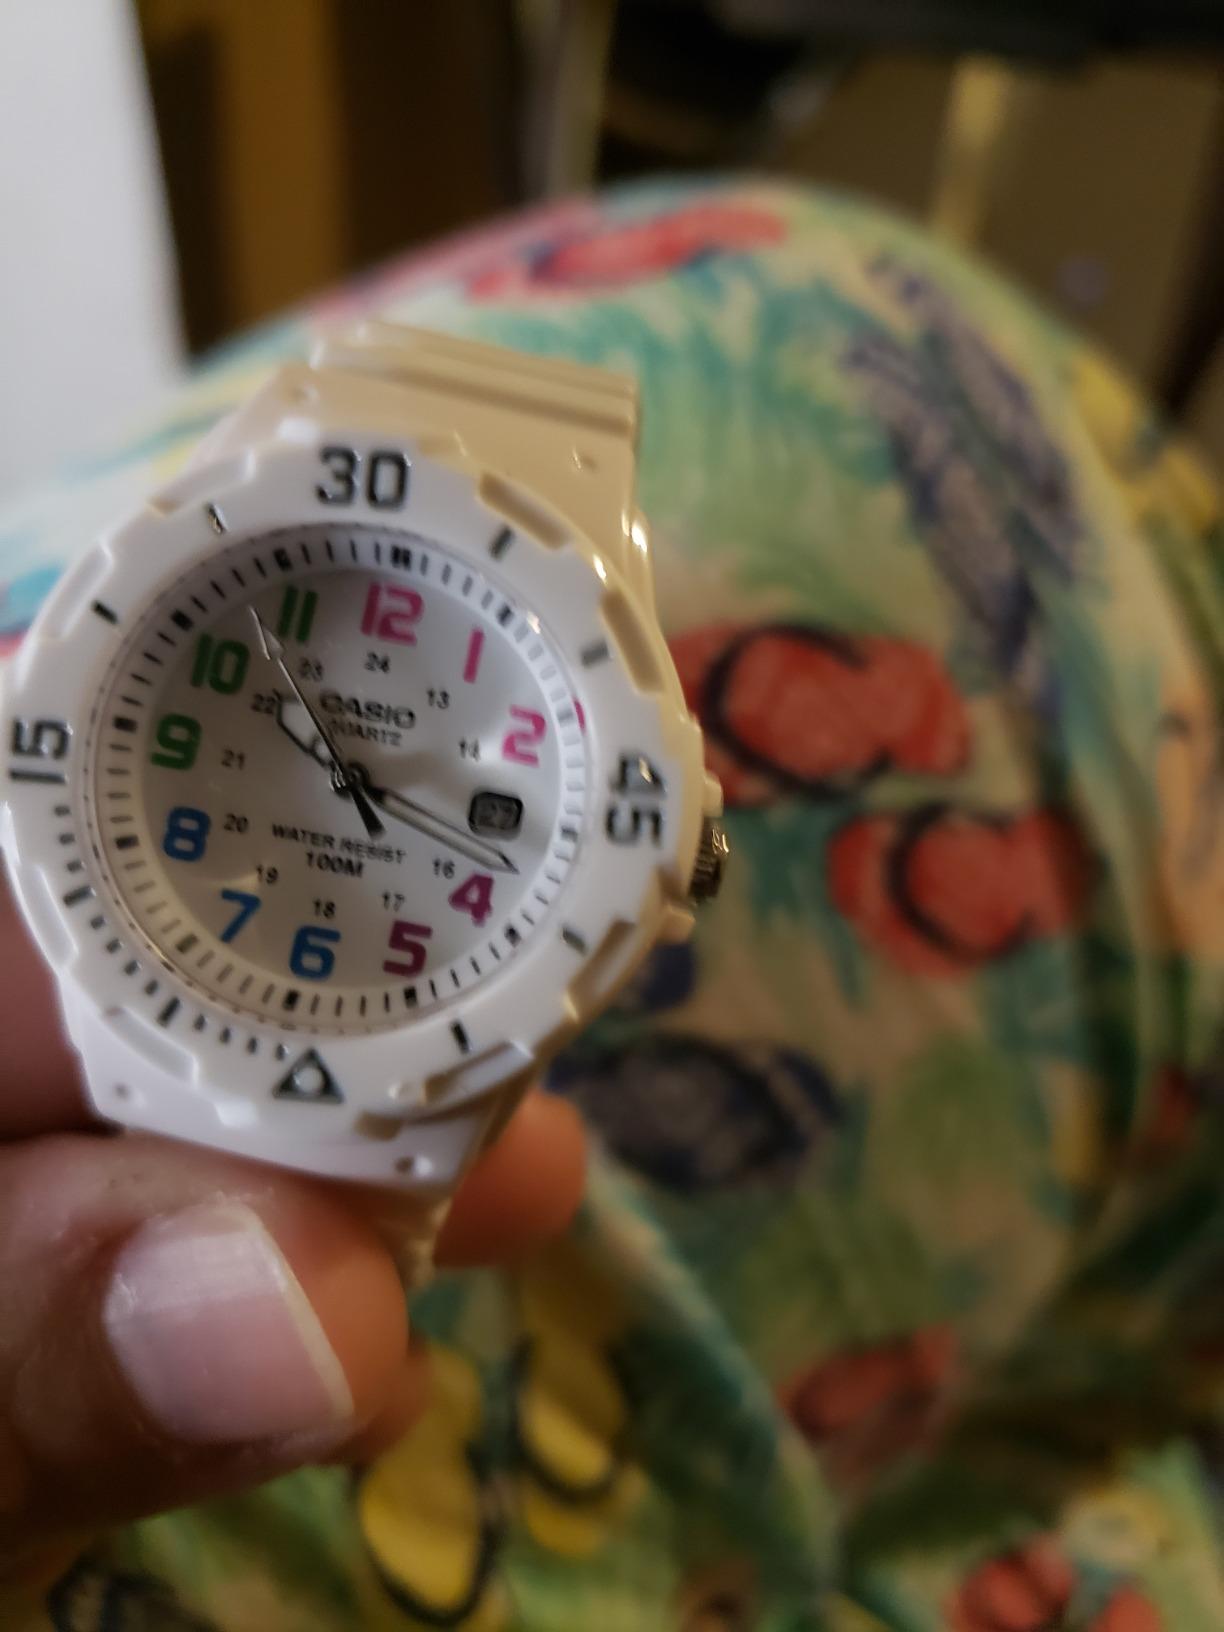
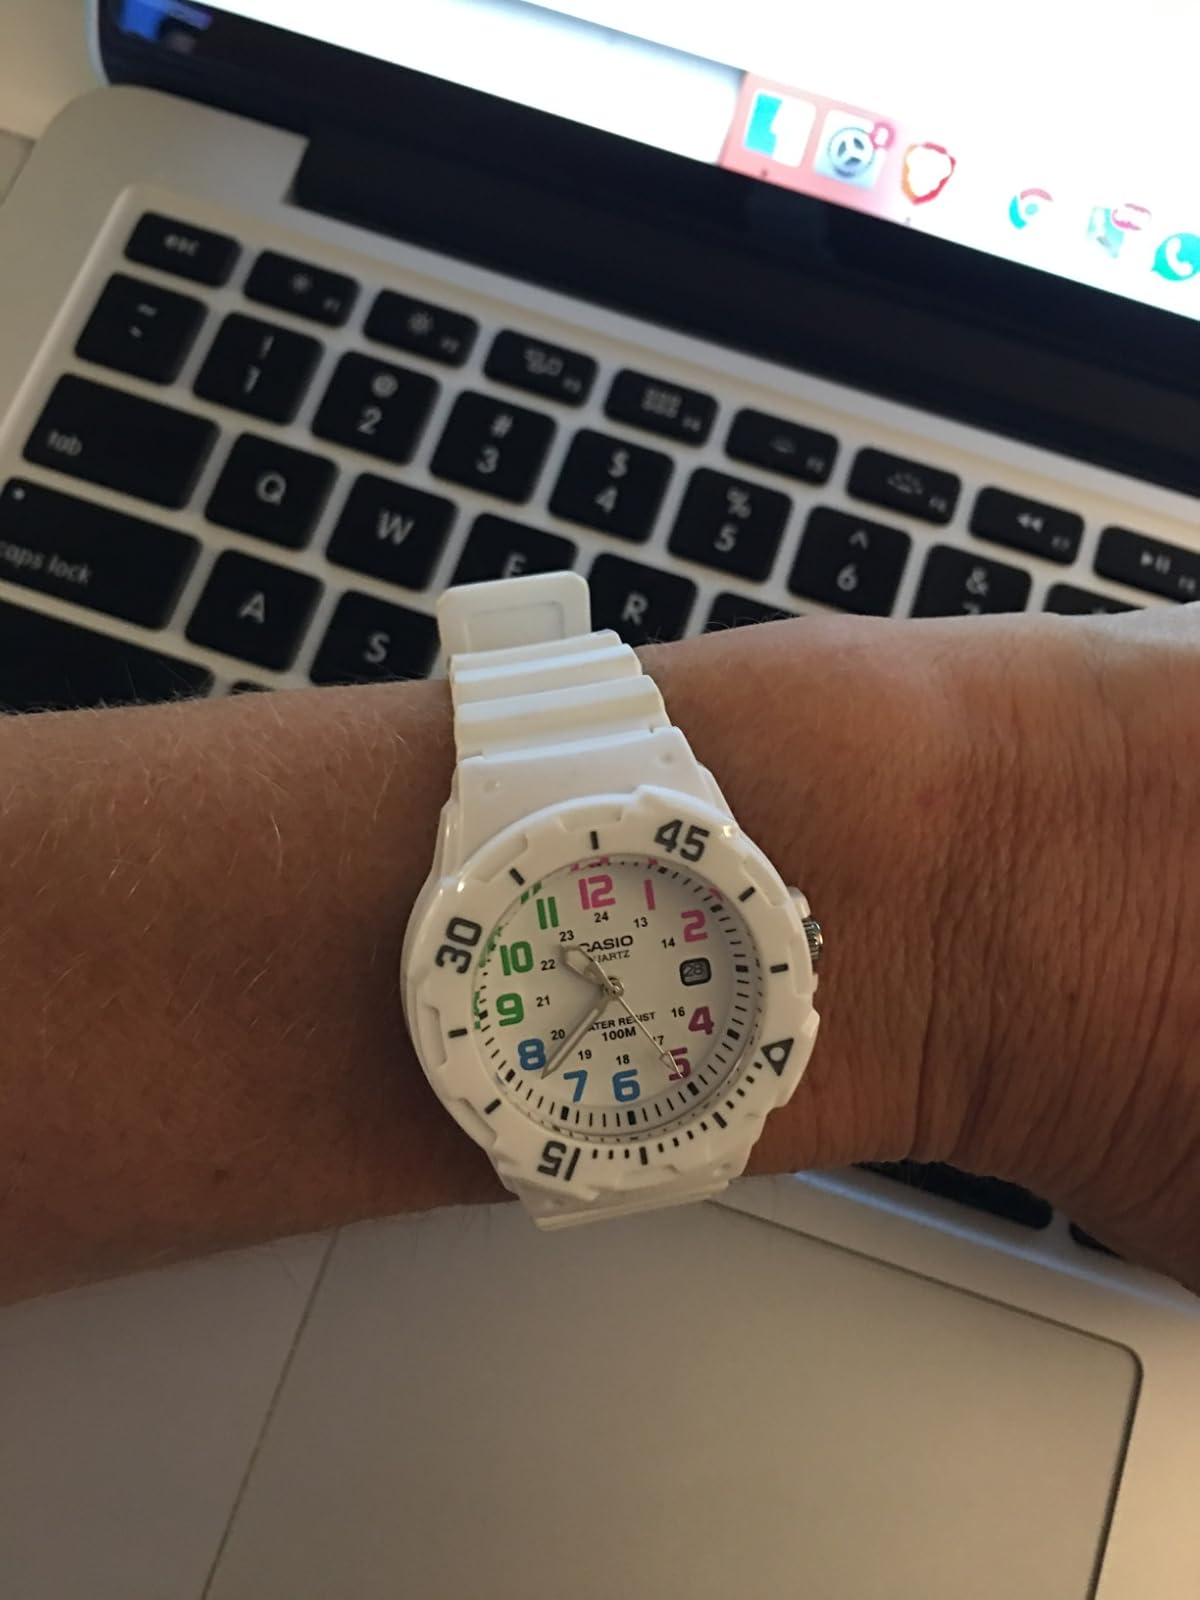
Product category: accessories_watch
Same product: yes